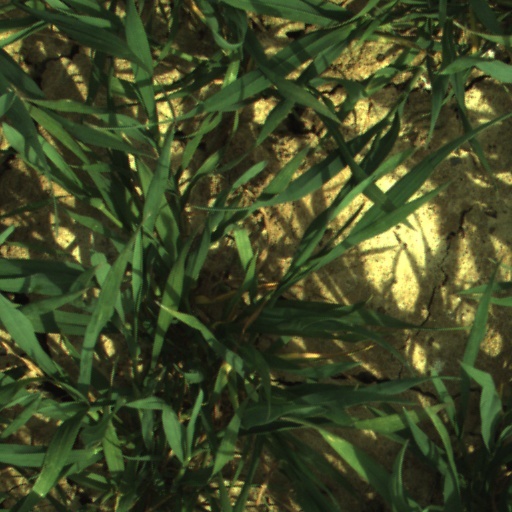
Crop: wheat